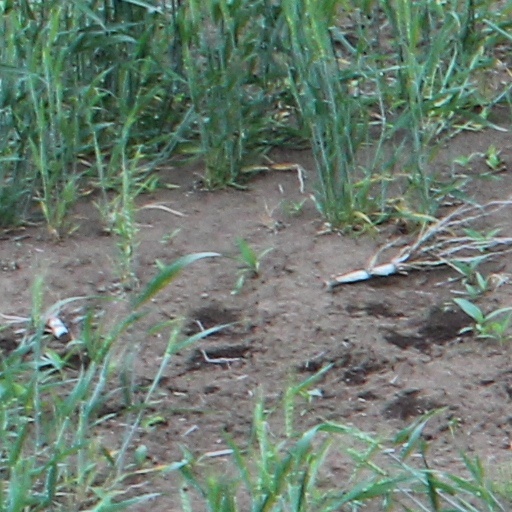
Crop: wheat